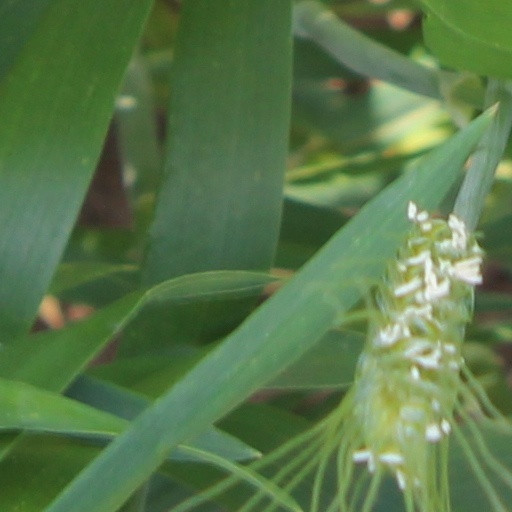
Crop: wheat